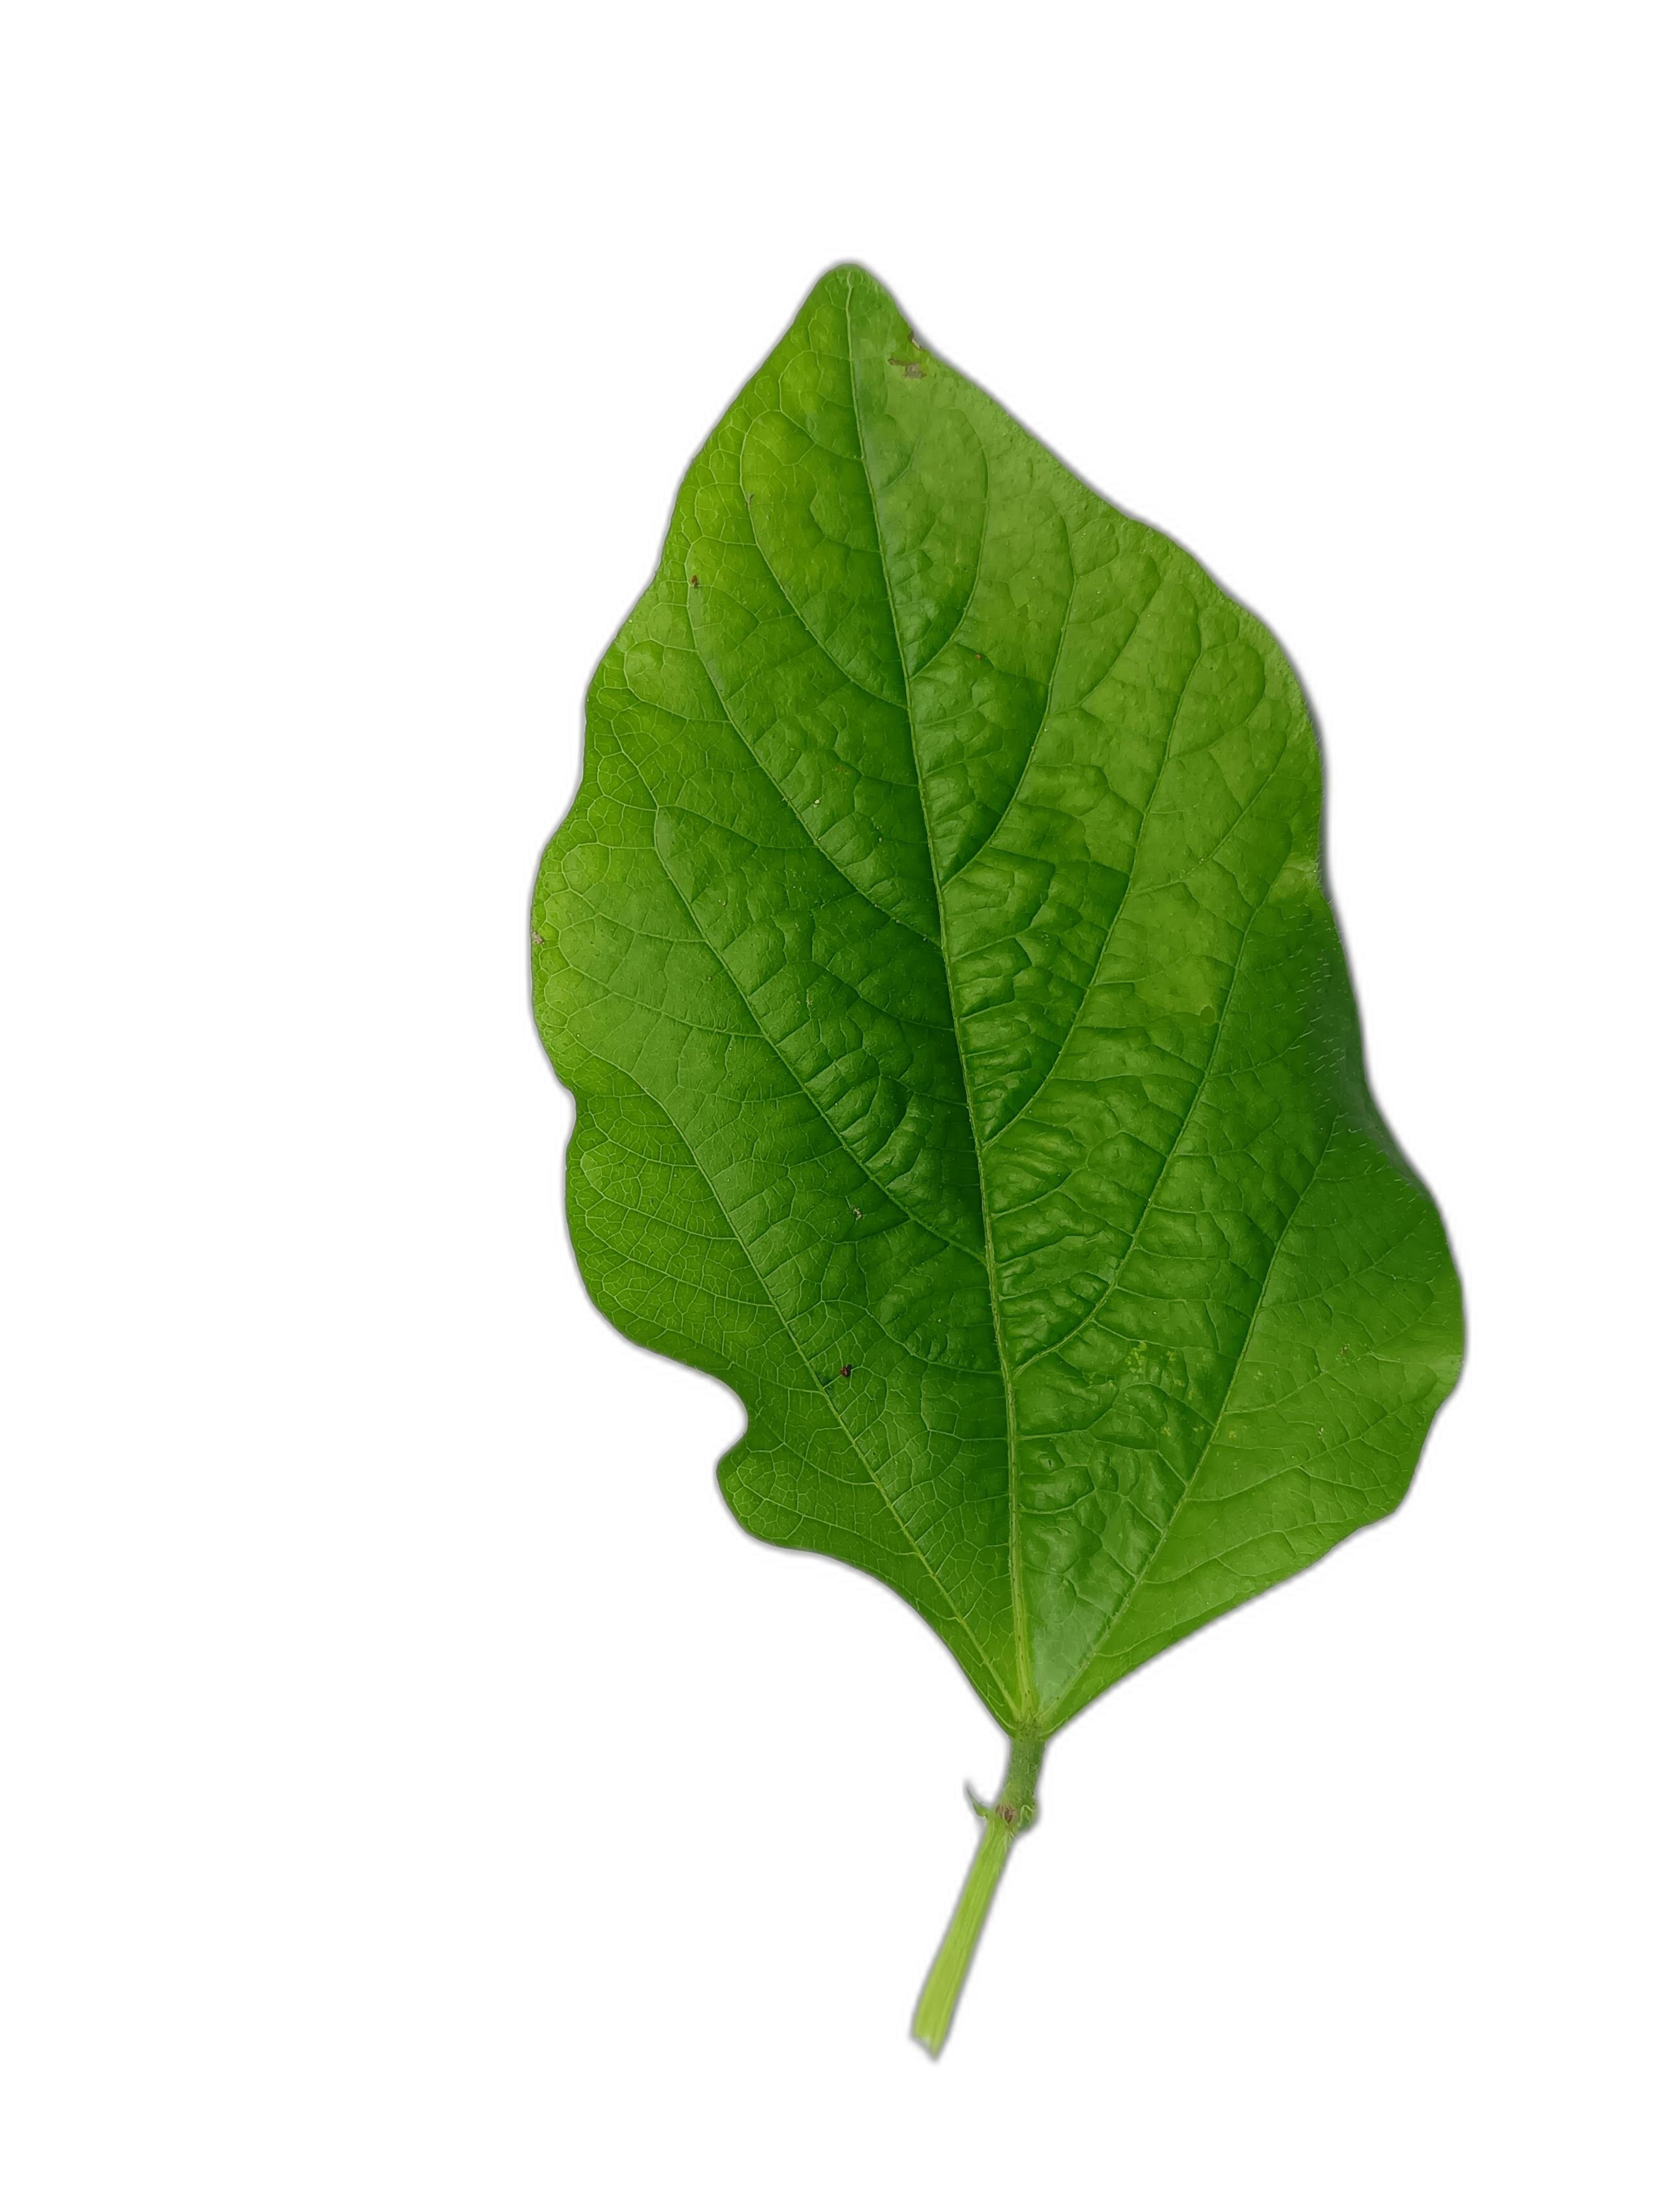
Label: Leaf Crinkle